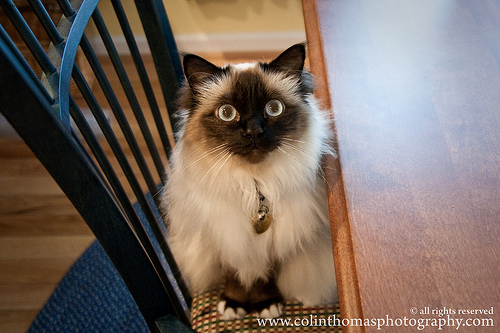
Animal: cat
Breed: Birman